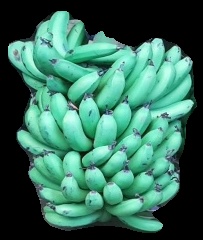
Variety: pachbale
Grade: grade1